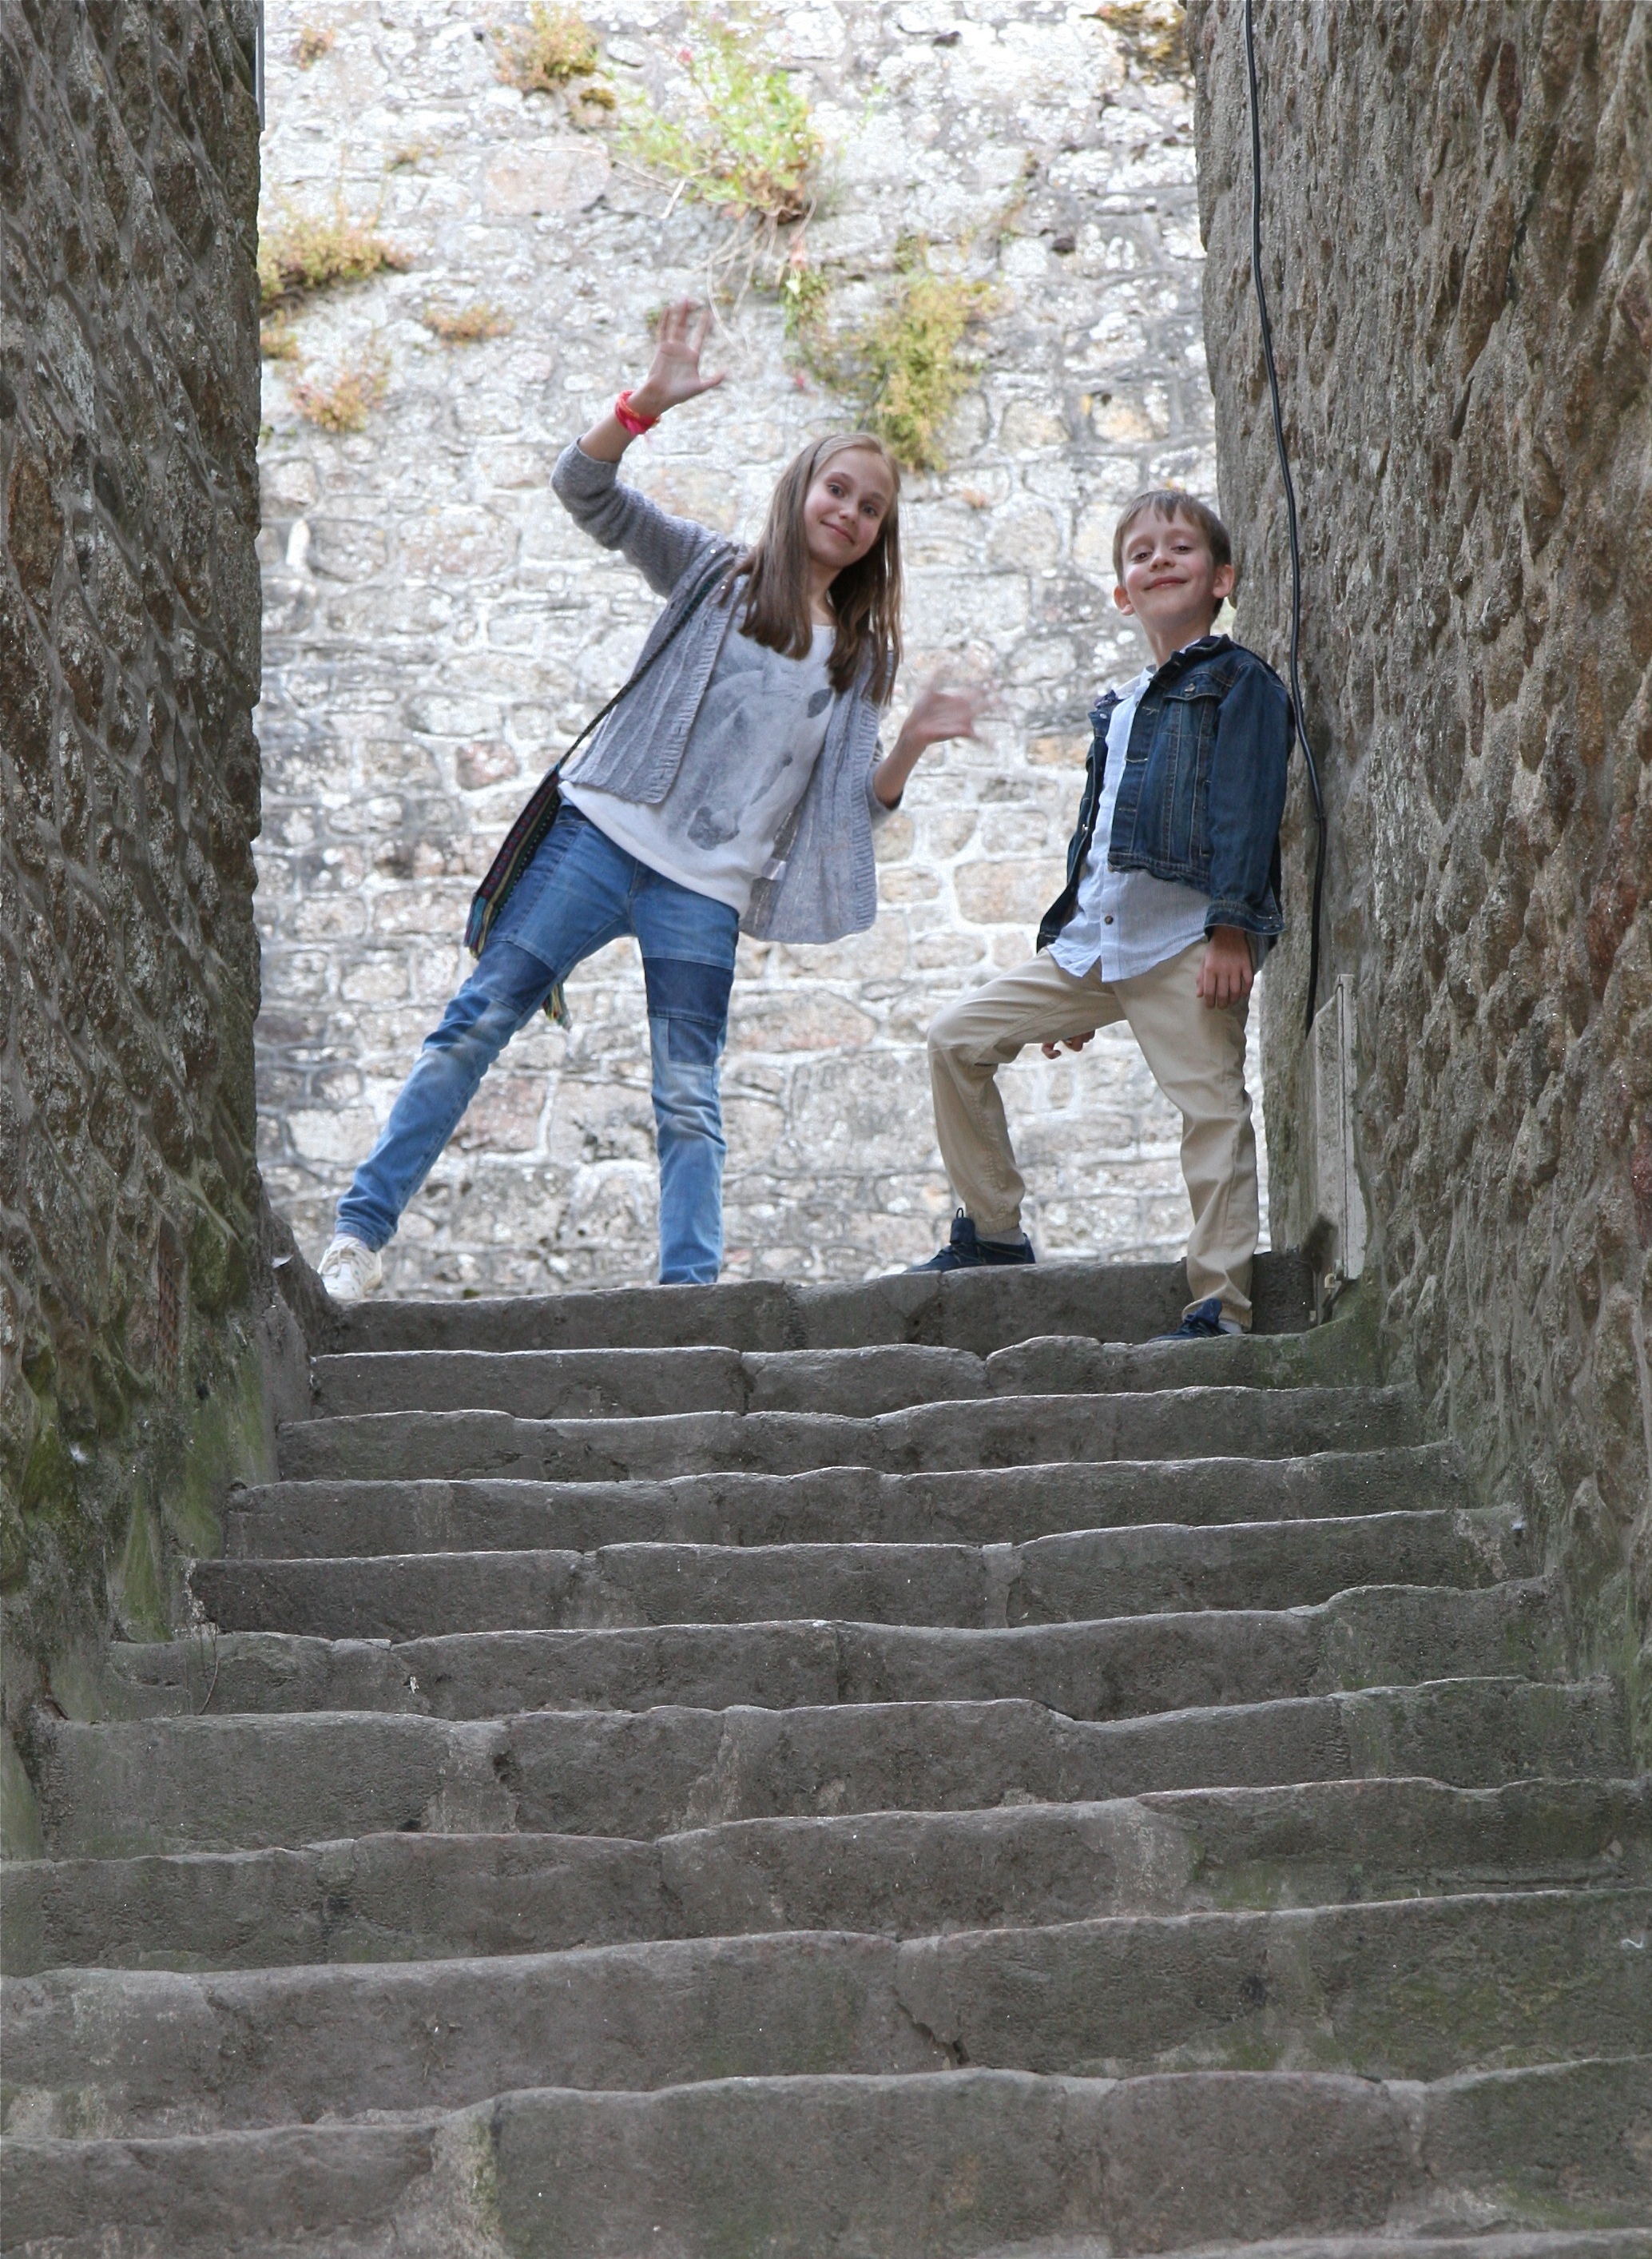
rock, people, wall, blue, lifestyle, family, children, stairs, photograph, joyful, human positions